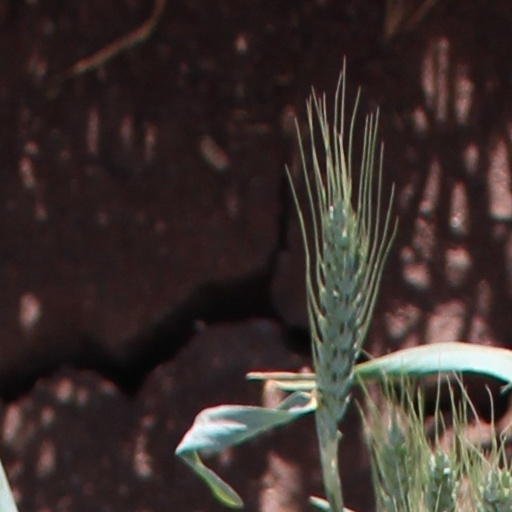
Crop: wheat